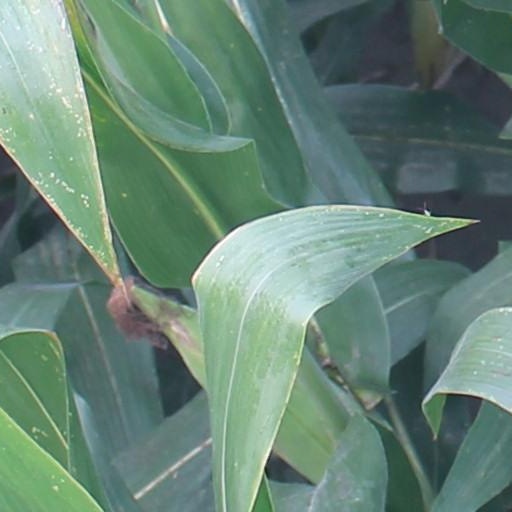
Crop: maize; corn